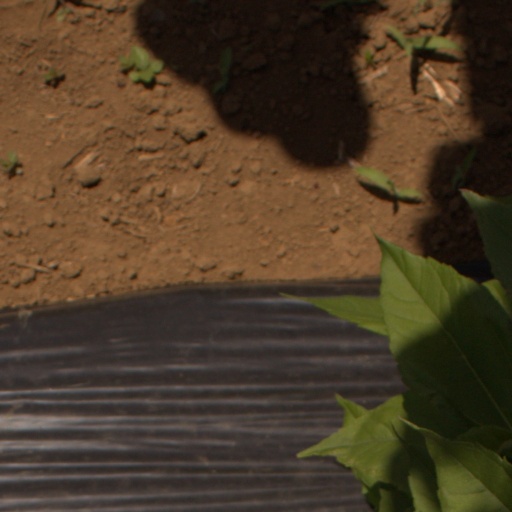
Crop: Jerusalem artichoke